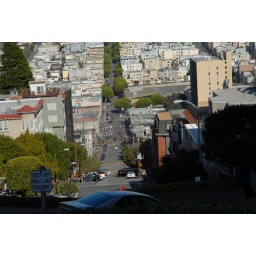
we were driving down lombard street, the 2nd crookedest street in san fran, in the go car (gocartours.com)